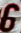
Number: 6